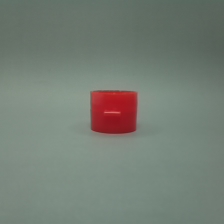
Color: red/orange/pink/fuchsia/brown
Cap type: flip-top cap